Casey Fossum

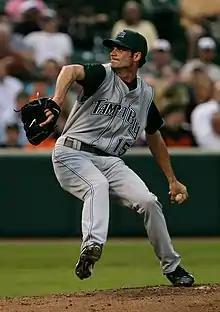
Fossum with the Tampa Bay Devil Rays

Before the 2005 season, Fossum was traded to the Tampa Bay Devil Rays for outfielder José Cruz Jr.